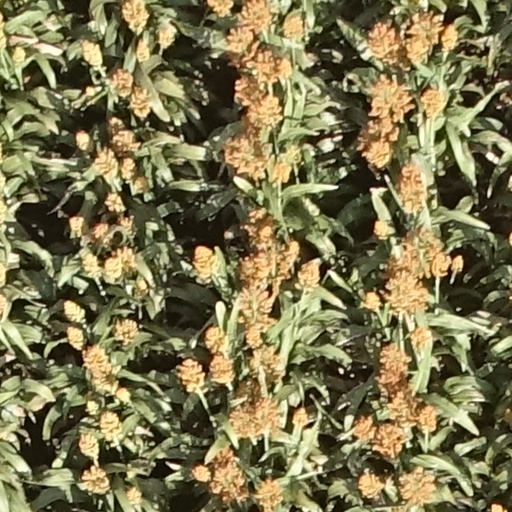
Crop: sorghum